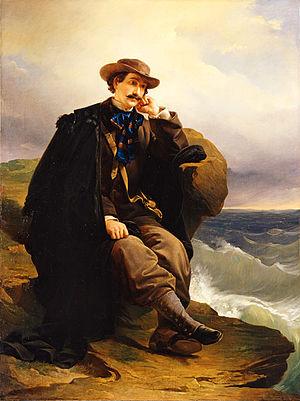
Gaetano Maria Aleardi, dit Aleardo Aleardi est un poète italien du XIXᵉ siècle appartenant au courant romantique.